List of newspapers in Morocco

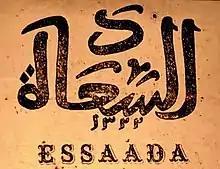
Logo of "es-Saada" (السعادة), an arabophone Moroccan newspaper supported by the French government.

"es-Saada" ( "Happiness") was arabophone newspaper promoting the French position on events in Morocco published at the French Legation in Tangier, first appearing in 1904. With French encouragement, supporters of Abdelaziz founded "as-Sabaah" in Tangier in 1904; its editor was an Algerian named Idriss Khubzawi and it published 52 issues. "Idhar al-Haqq", edited by a nationalist figure named Abu Bakr Ben Abd al-Wahab, was also founded in Tangier in 1904. After the 1906 Algeciras Conference, the Sufi leader Muhammad al-Kattani started publishing a periodical entitled "at-Taa'oon" ( "The Plague") in response to the colonial press and European colonialism in general.